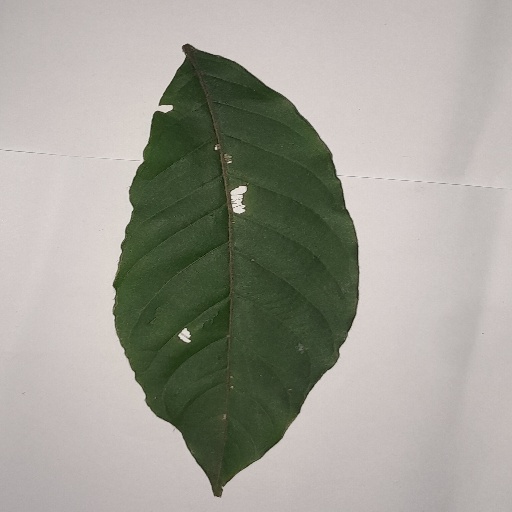
Species: HariTaki
Leaf condition: Shot Hole